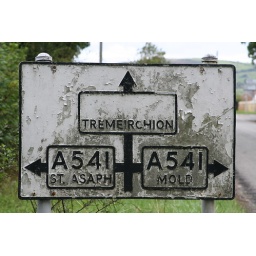
A541 sign on rural road near Denbigh